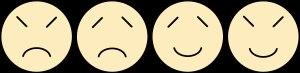
Les différences de genre en psychologie humaine se réfèrent aux différences observées entre hommes et femmes dans les domaines habituellement étudiés dans cette discipline par le biais de méthodes scientifiques.